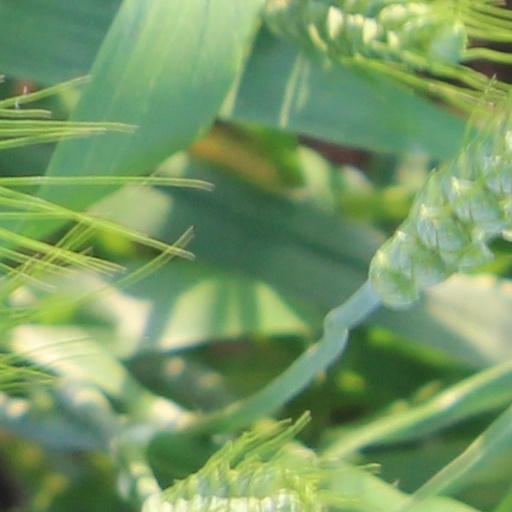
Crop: wheat